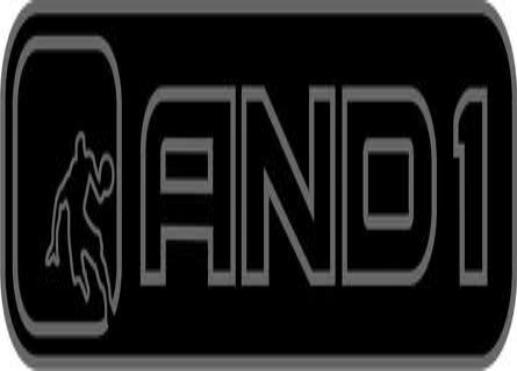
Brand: AND1
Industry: Clothes